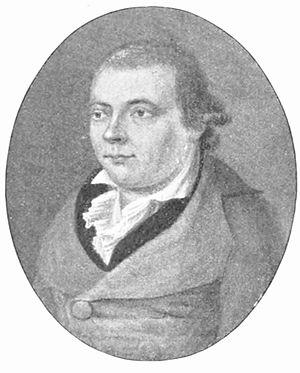
Karl Philipp Conz, né le 28 octobre 1762 à Lorch, décédé le 20 juin 1827 à Tübingen, est un poète et écrivain allemand et un ami de jeunesse de Friedrich Schiller.